Chammak Challo

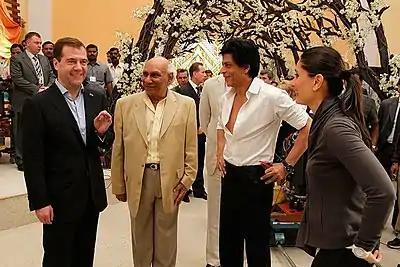

The costume of Kareena Kapoor in the song received widespread media coverage. Kapoor wore a red "sari" draped in the style of a "dhoti". The "sari" along with Kapoor's look was designed by Manish Malhotra. Subsequently, the "sari" became colloquially known as "the Kareena "wala" red."